Royal Blue (pigeon)

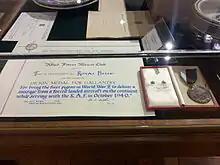
Royal Blue's medal

Royal Blue, also known as NURP.40.GVIS.453, was a male pigeon of the RAF pigeon service. He was awarded the Dickin Medal for bravery in March 1945 for being the first pigeon to deliver a message from an allied forced landed aircraft from the European mainland during World War II. He had originally been housed at the Royal Lofts at Sandringham, and was owned by King George VI.